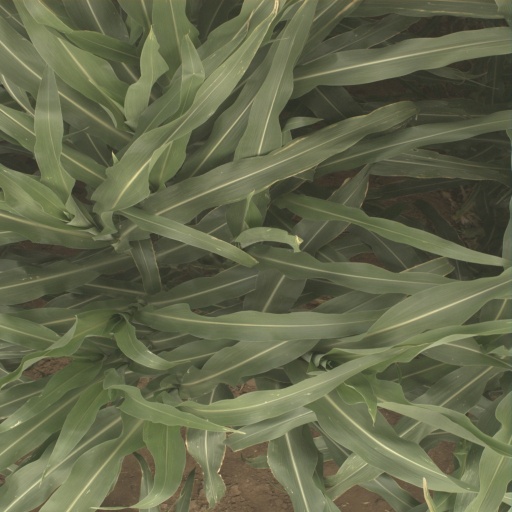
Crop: sorghum